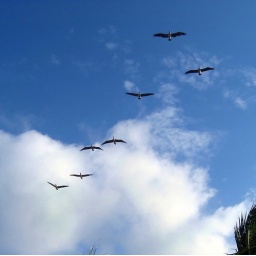
All the birds were back flying over the ocean enjoying the good weather this. evening.